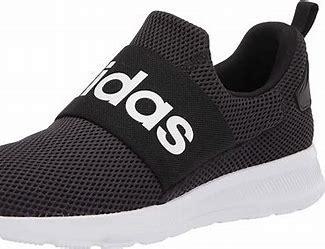
Brand: Adidas
Model: Lite Racer Adapt 4